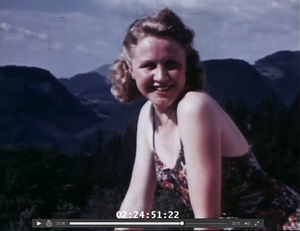
Else von Möllendorff ou Möllendorf, née le 29 décembre 1913 à Munich, morte le 28 juillet 1982 à Lübeck est une actrice allemande.